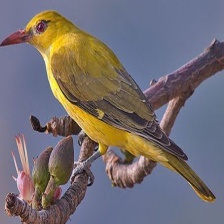
Species: EURASIAN GOLDEN ORIOLE
Scientific name: ORIOLUS ORIOLUS